2016 African Nations Championship

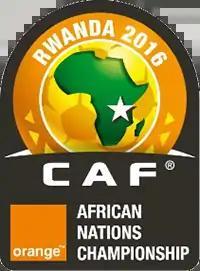

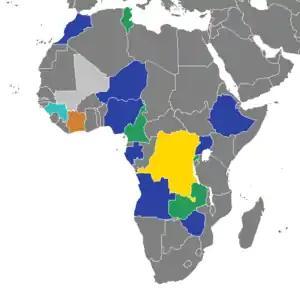

The 2016 African Nations Championship, also known for short as the 2016 CHAN and for sponsorship purposes as the Orange African Nations Championship, was the 4th edition of the biennial African association football tournament organized by CAF featuring national teams consisting of players playing in their respective national leagues. It was held in Rwanda from 16 January to 7 February 2016.